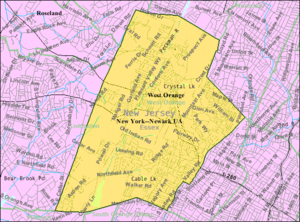
West Orange est un township du comté d'Essex dans le New Jersey, aux États-Unis.